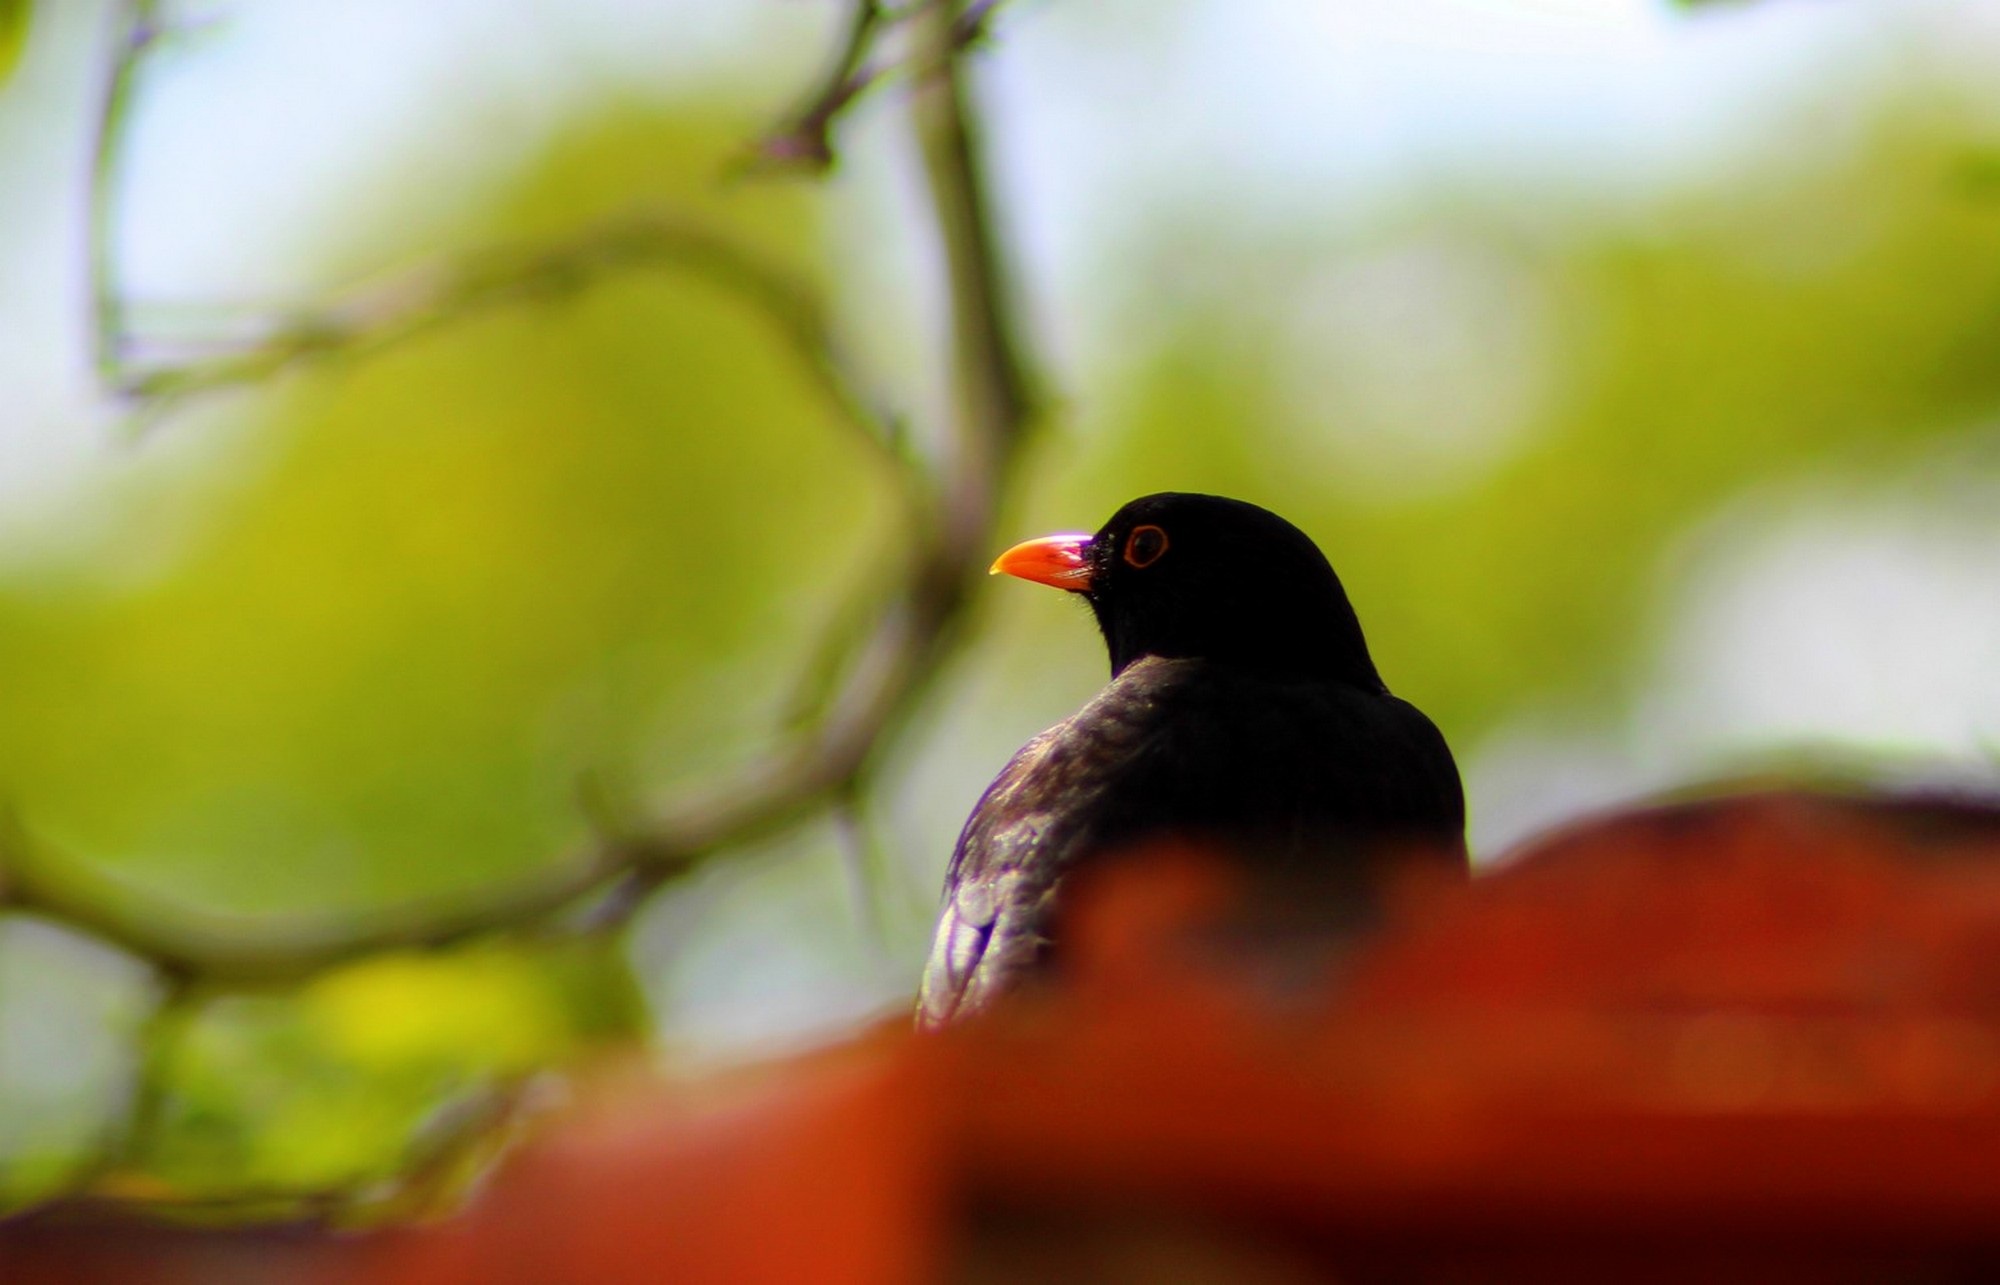
nature, branch, bird, leaf, animal, wildlife, beak, black, fauna, twig, close up, ornithology, finch, merle, organism, old world flycatcher, perching bird, old world oriole